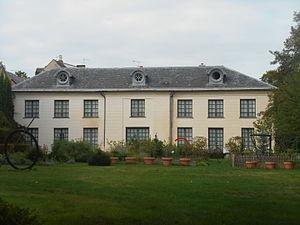
orangerie domaine de madame Elisabeth,Versailles
Le château ou domaine de Montreuil, dit domaine de Madame Élisabeth, situé dans le quartier de Montreuil à Versailles, au bord de l'avenue de Paris dont un mur de clôture l'en sépare, abrite un parc de 7,2 hectares. Louis XVI l'acheta en 1783 pour sa sœur Élisabeth de France, dite Madame Élisabeth.